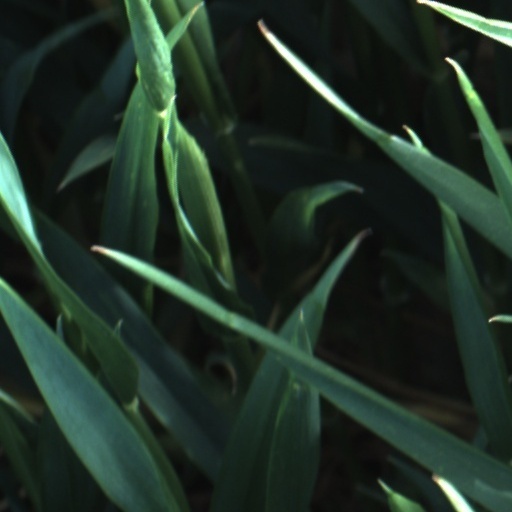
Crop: wheat